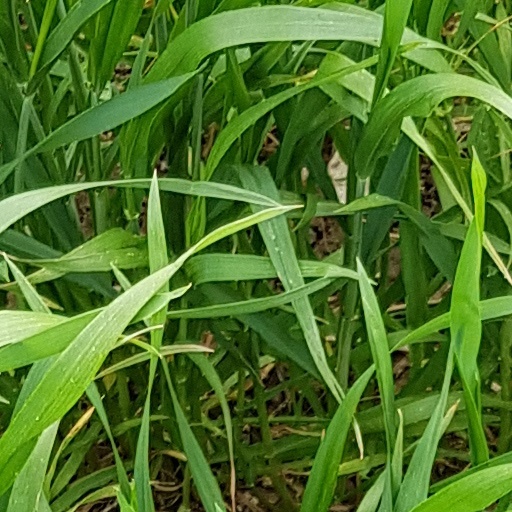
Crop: wheat